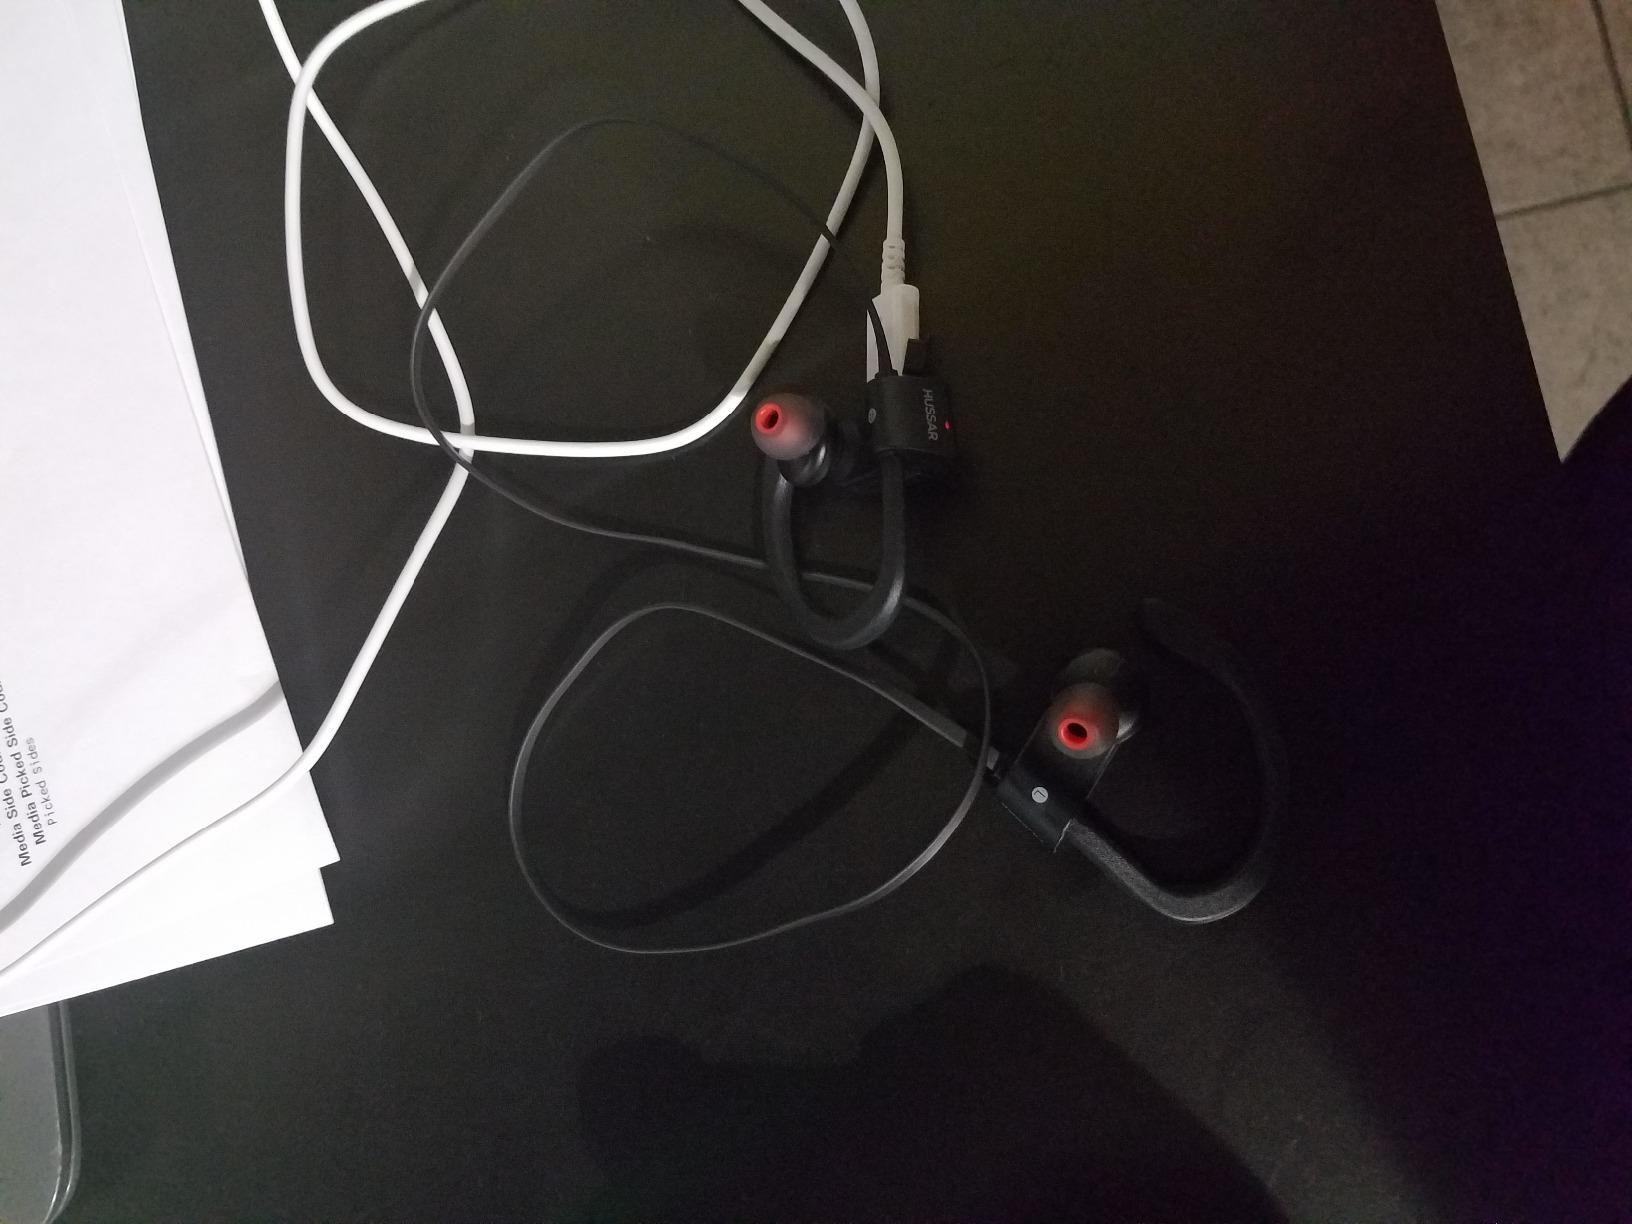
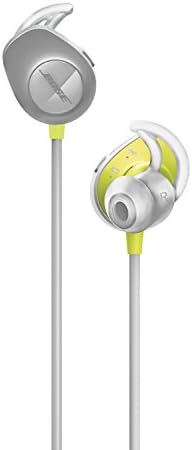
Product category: headphones
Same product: no